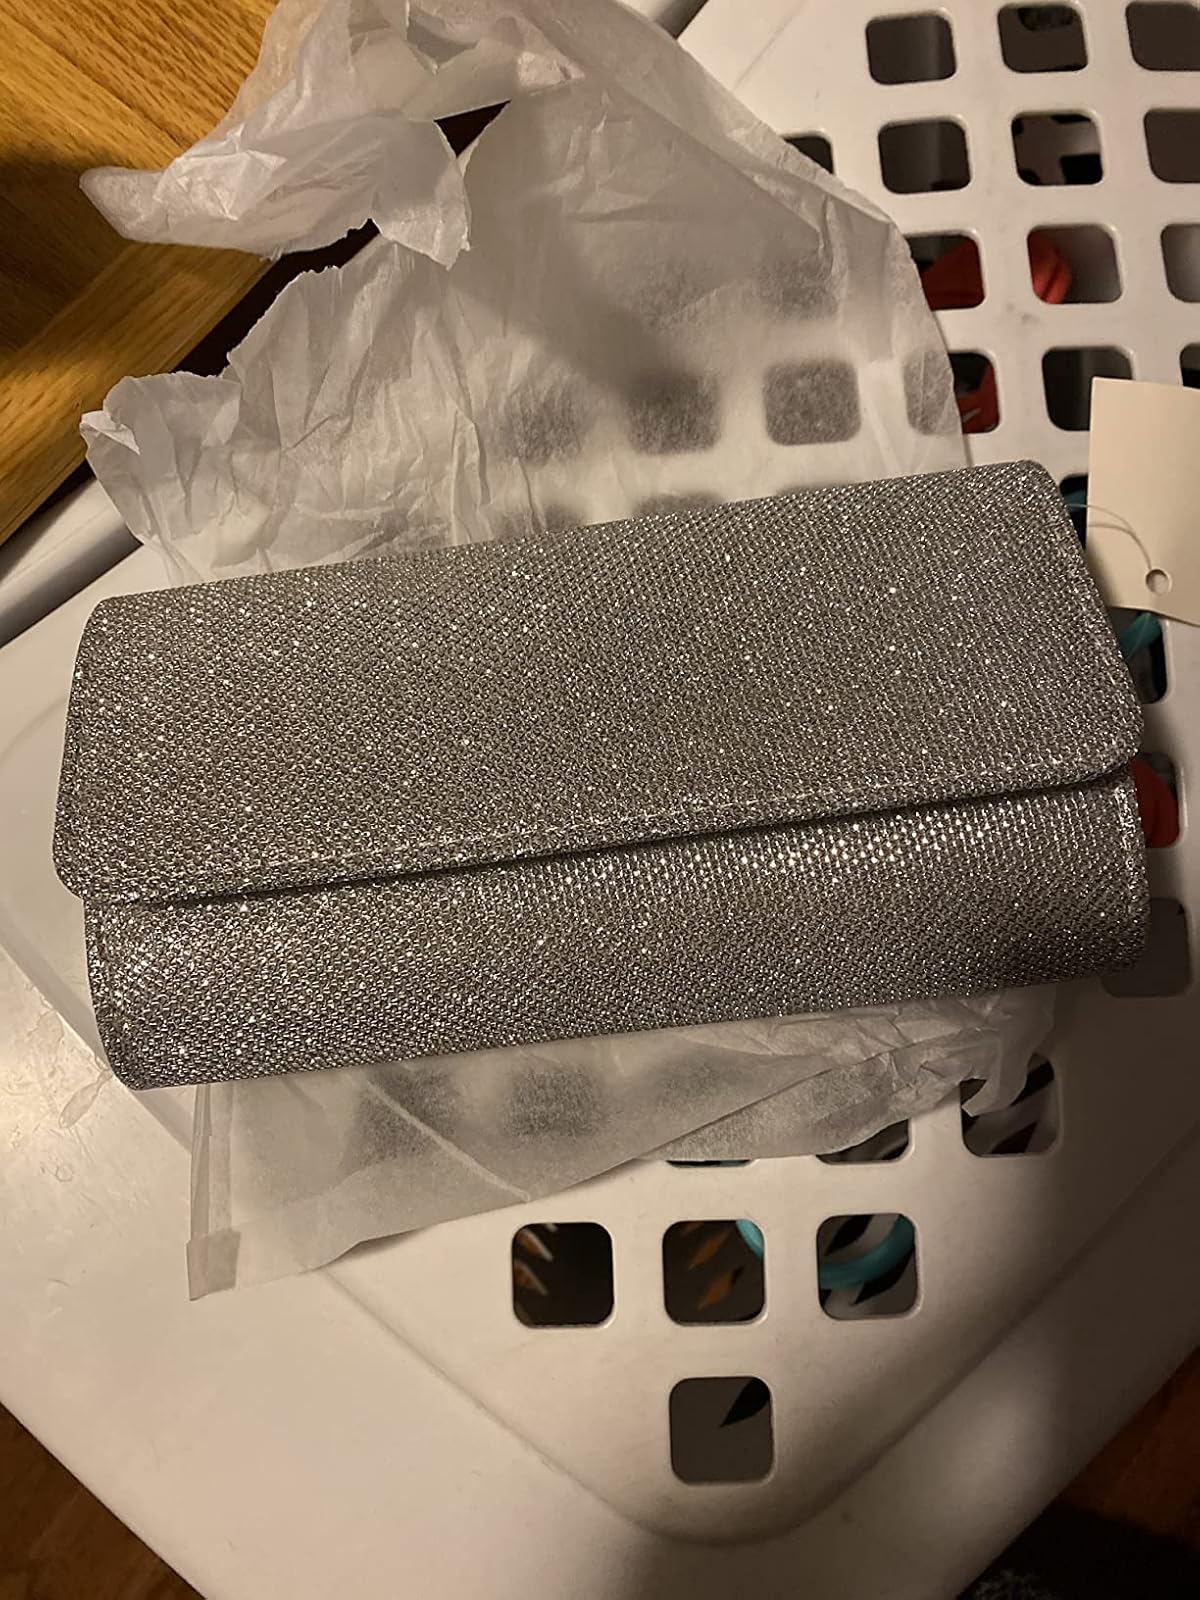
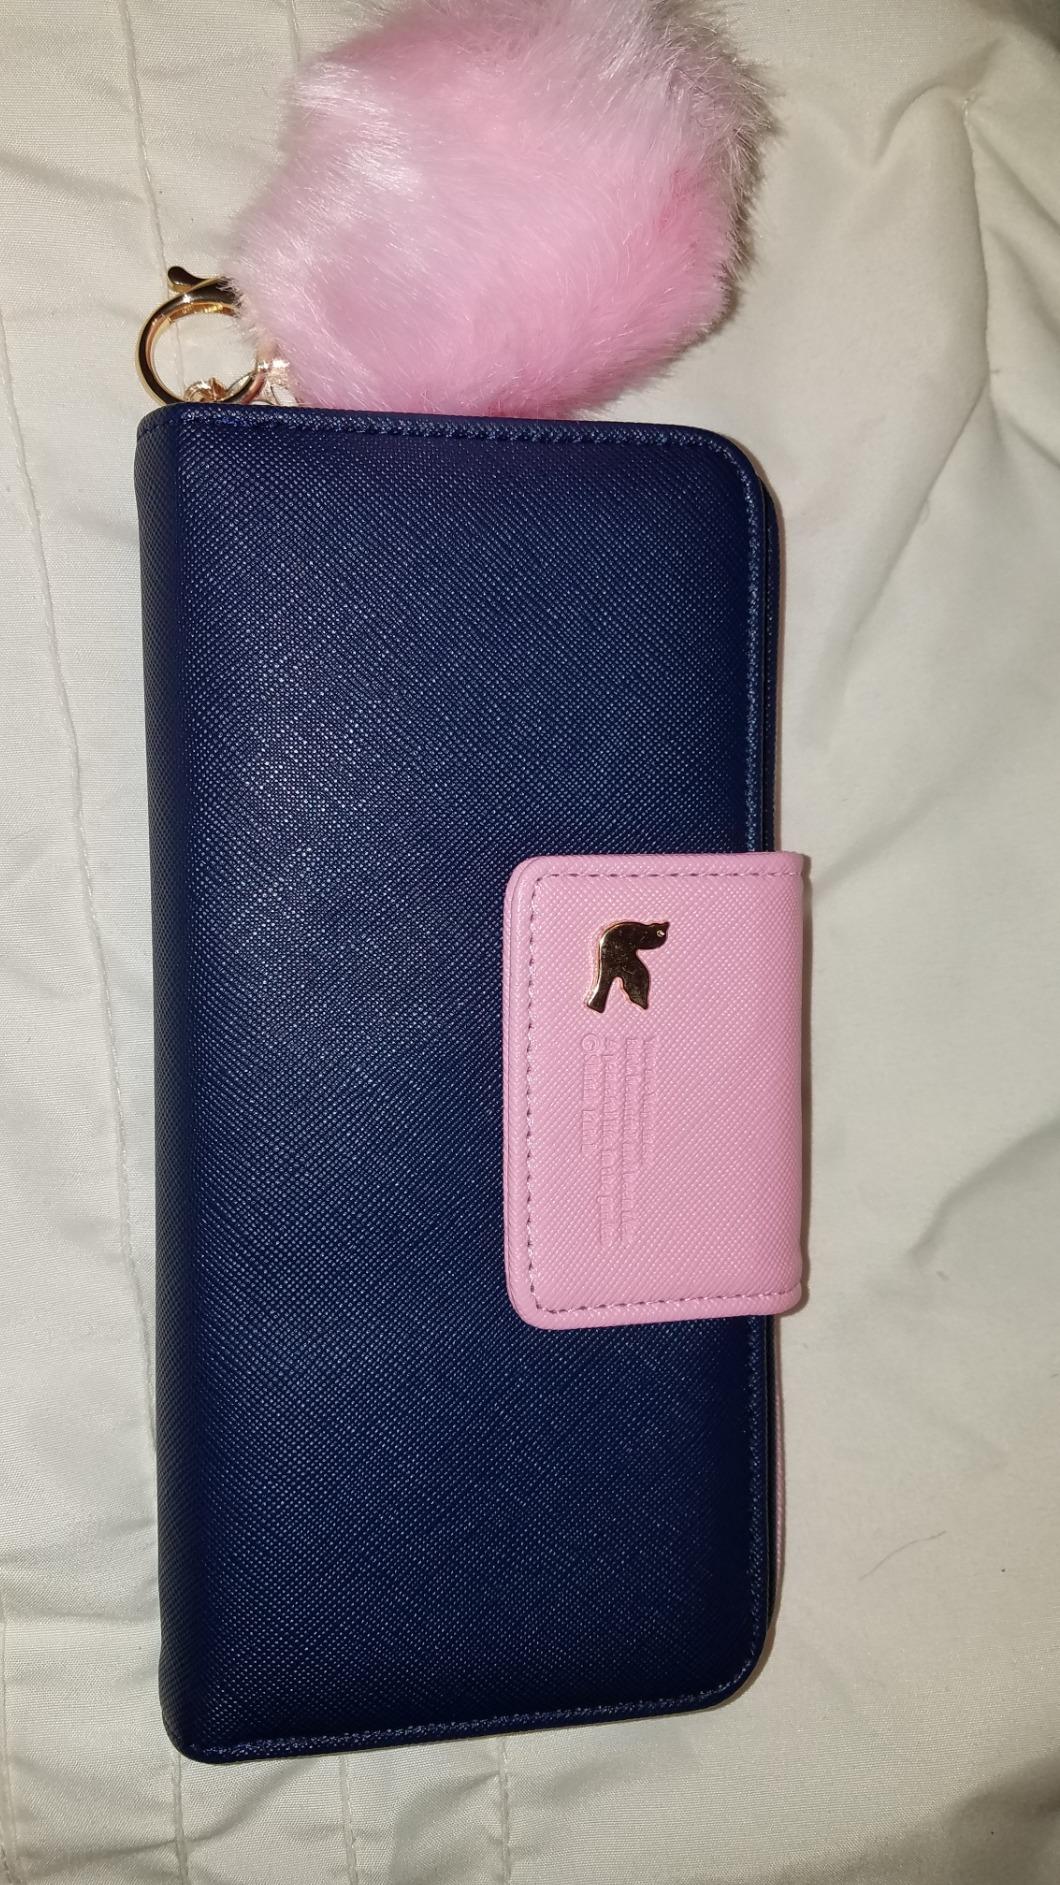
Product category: accessories_handbag
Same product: no